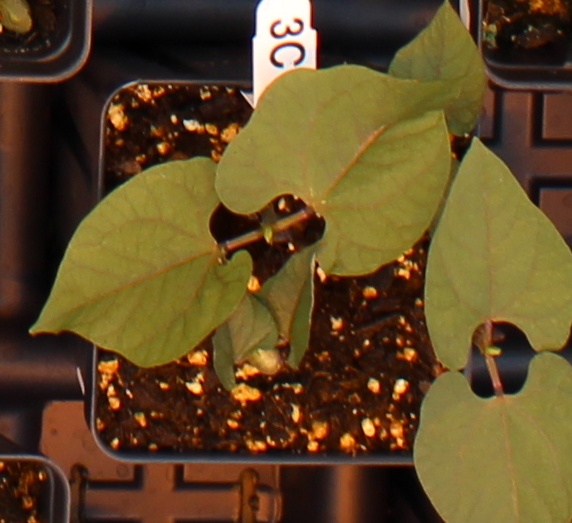
Label: Blackbean